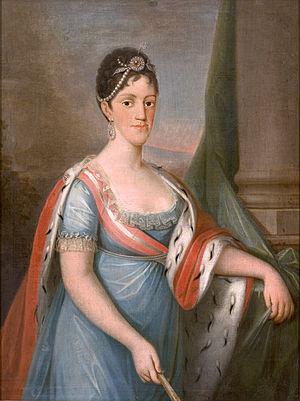
Il y a 13 monarchies dans les Amériques. Chacune est une monarchie constitutionnelle dans laquelle le souverain hérite de son mandat, le conservant généralement jusqu'à sa mort ou son abdication, et est lié par les lois et les coutumes dans l'exercice de ses pouvoirs. Dix de ces monarchies sont des États indépendants qui partagent comme souverain respectif la reine Élisabeth II, et qui sont des royaumes du Commonwealth, alors que les trois autres sont des dépendances d'autres monarchies européennes. En tant que telles, aucune des monarchies des Amériques n’a de monarque en permanence.